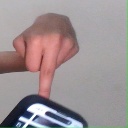
अक्षर: प